Sky position (RA, Dec in degrees): 237.646, 5.217
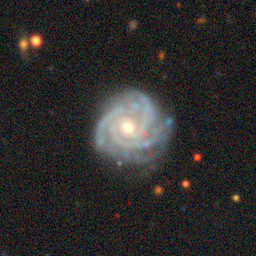
Galaxy morphology: Unbarred Tight Spiral Galaxies